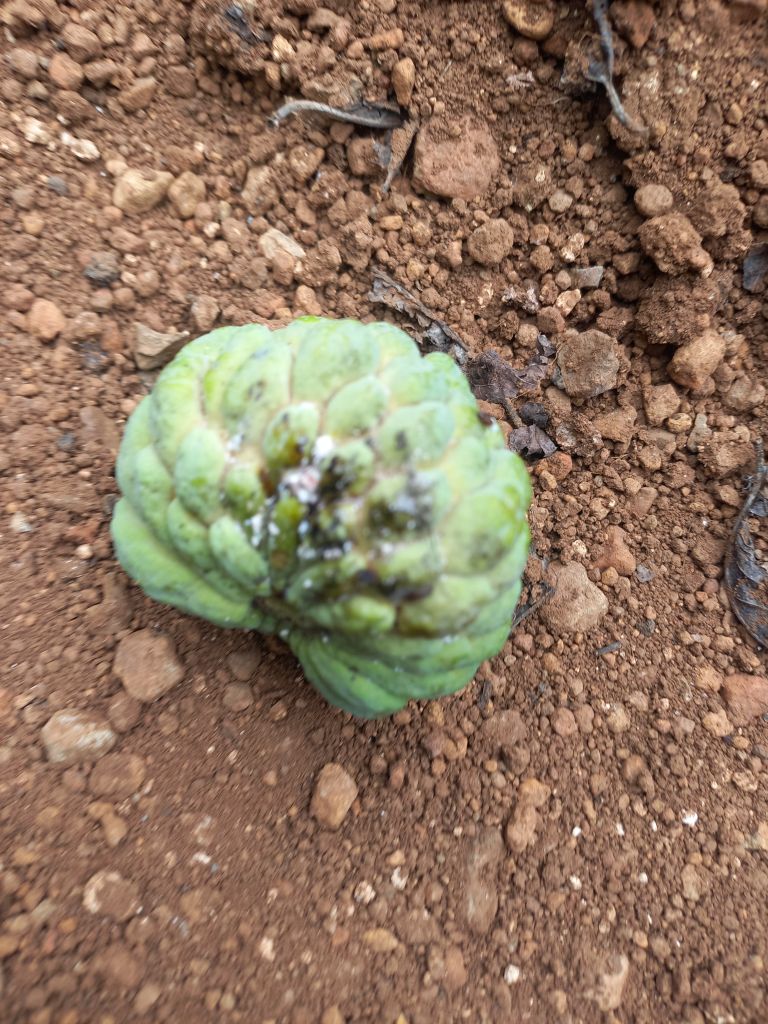
Disease label: Leaf spot on fruit